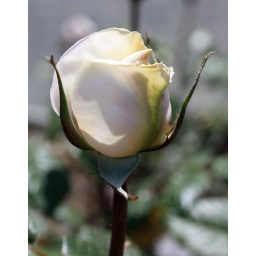
Taken from the flower field in Carlsbad